Turva

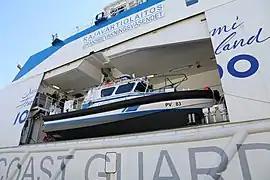
"Turva"s Watercat 1000 Patrol daughter craft that sank on 20 June 2020.

On 20 June 2020, "Turva"s Watercat 1000 Patrol daughter craft sank after running aground off Loviisa on the Midsummer Day evening. Two members of the three-strong crew managed to escape the rapidly sinking boat while the third person was trapped in the cabin and later died in the hospital. According to initial reports, the boat took a shortcut on the wrong side of a fairway mark and hit an underwater rock at high speed.